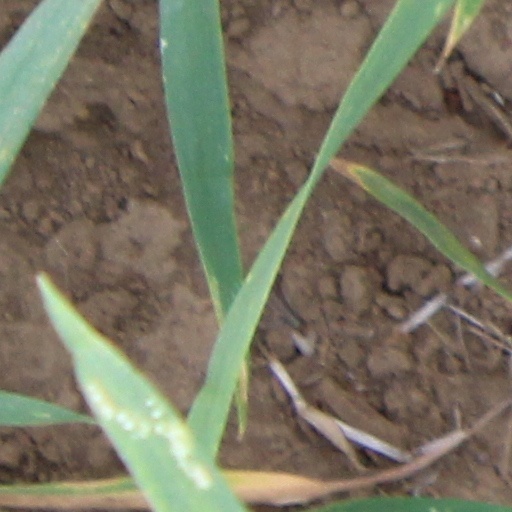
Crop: wheat